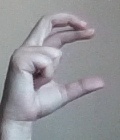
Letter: thal